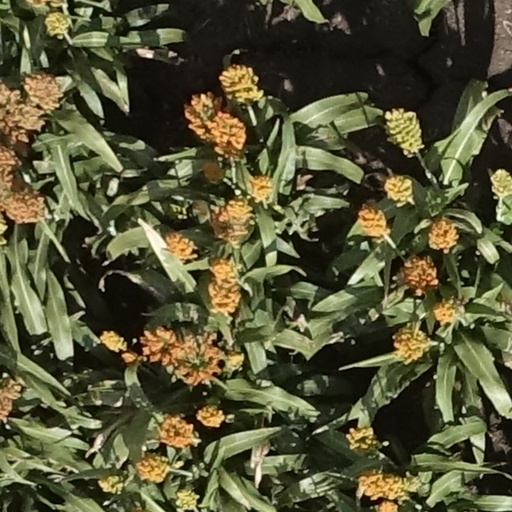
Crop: sorghum